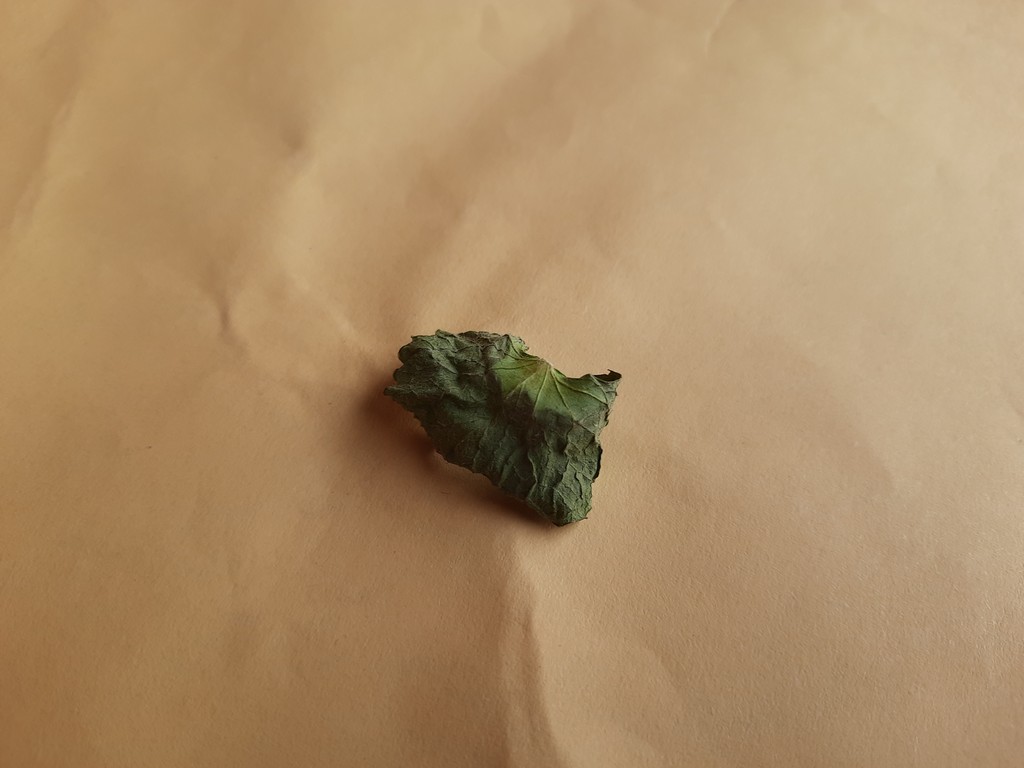
Label: Dried